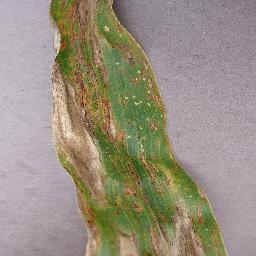
Label: Corn___Northern_Leaf_Blight